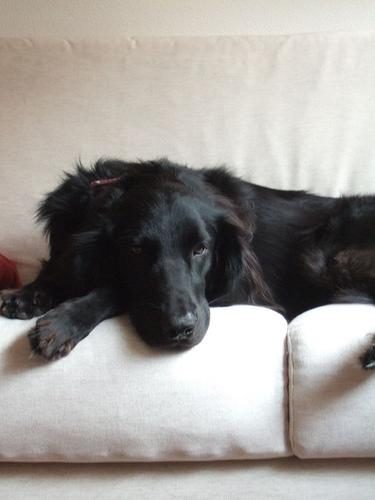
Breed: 206-n000047-flat_coated_retriever